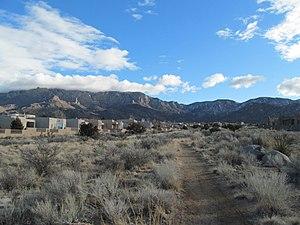
Seuls sont les indomptés est un film américain réalisé par David Miller et sorti en 1962, adapté du roman d'Edward Abbey, The Brave Cowboy, par Dalton Trumbo.